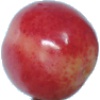
Label: cherry_rainier